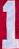
Number: 1